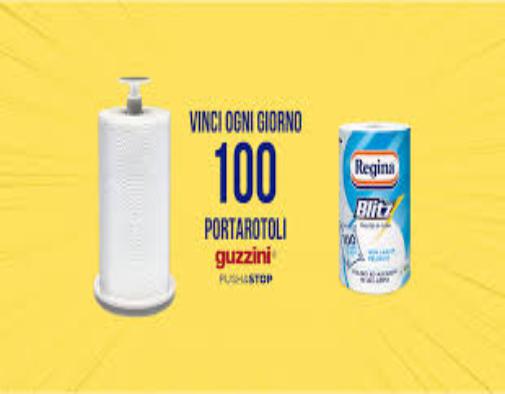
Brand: GUZZINI
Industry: Necessities